Pig's ear (food)

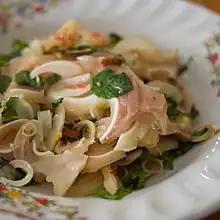
"Yam hu mu" is a Thai salad made with sliced pig's ears

Pig's ear, as food for human consumption, is the cooked ear of pig. It is found in several cuisines around the world.